What I Was

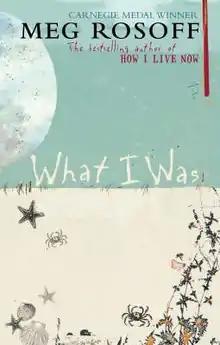
First edition cover

What I Was is a 2007 young adult novel by Meg Rosoff, her third. The book was shortlisted for both the Costa Children's Book Award and the Carnegie Medal.